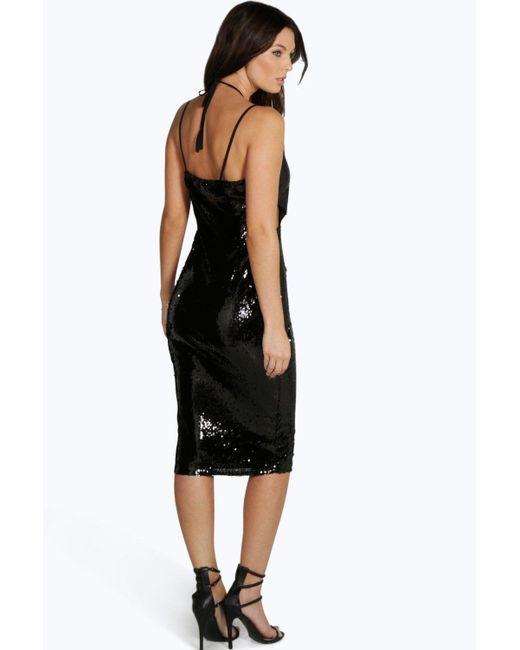
Kurzes Kleid bis zu den Knien, mit Trägern, ärmellos, glänzender Stoff, ideal für Abendpartys, modern und elegant, eng am Körper anliegend